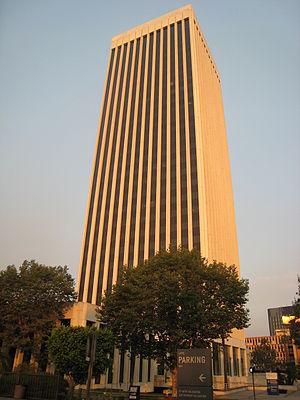
Cette liste des plus hauts immeubles de Los Angeles recense en fonction de leur hauteur les gratte-ciel situés dans la ville américaine de Los Angeles, en Californie. Le plus haut bâtiment de la ville est la U.S. Bank Tower, inaugurée en 1989 ; elle compte 73 étages surplombe de 310 mètres de haut Downtown Los Angeles. C'est également le plus haut édifice de Californie, et le dixième plus haut bâtiment du pays. Le deuxième gratte-ciel de Los Angeles et de Californie est l'Aon Center, de 262 mètres de haut. Huit des dix plus hauts édifices de Californie sont situés à Los Angeles.